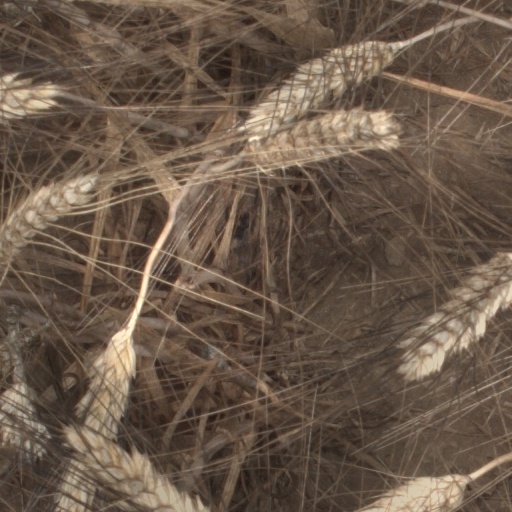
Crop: wheat